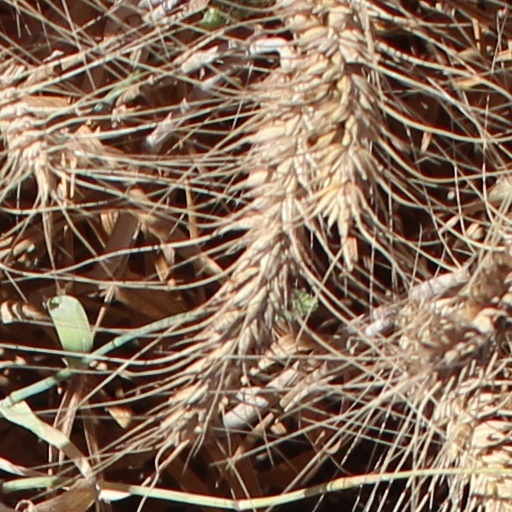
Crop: wheat